Oklahoma runestones

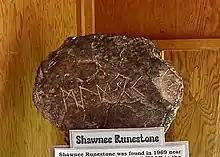
The Shawnee runestone

The Shawnee stone was found in 1969 by three children in Shawnee, Oklahoma, one mile from the North Canadian River, which is a tributary of the Arkansas River.